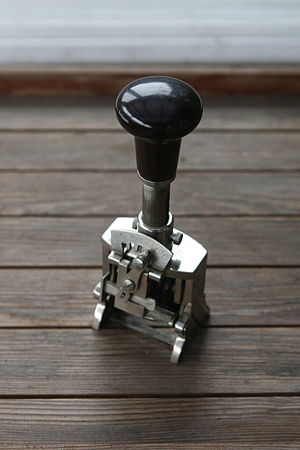
Nummeratør
Nummeratørstempel til håndbrug
Nummeratørstempel til håndbrug
En nummeratør er et håndstempel eller et trykelement til bogtryk, der giver en fortløbende sekvens af numre på trykket. Herved kan man nummerere billetter, lodsedler eller andet.